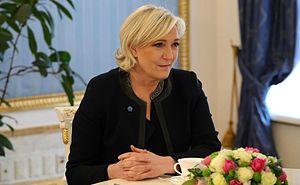
Marion Anne Perrine Le Pen, dite Marine Le Pen [maʁin ləpɛn], née le 5 août 1968 à Neuilly-sur-Seine, est une femme politique française.